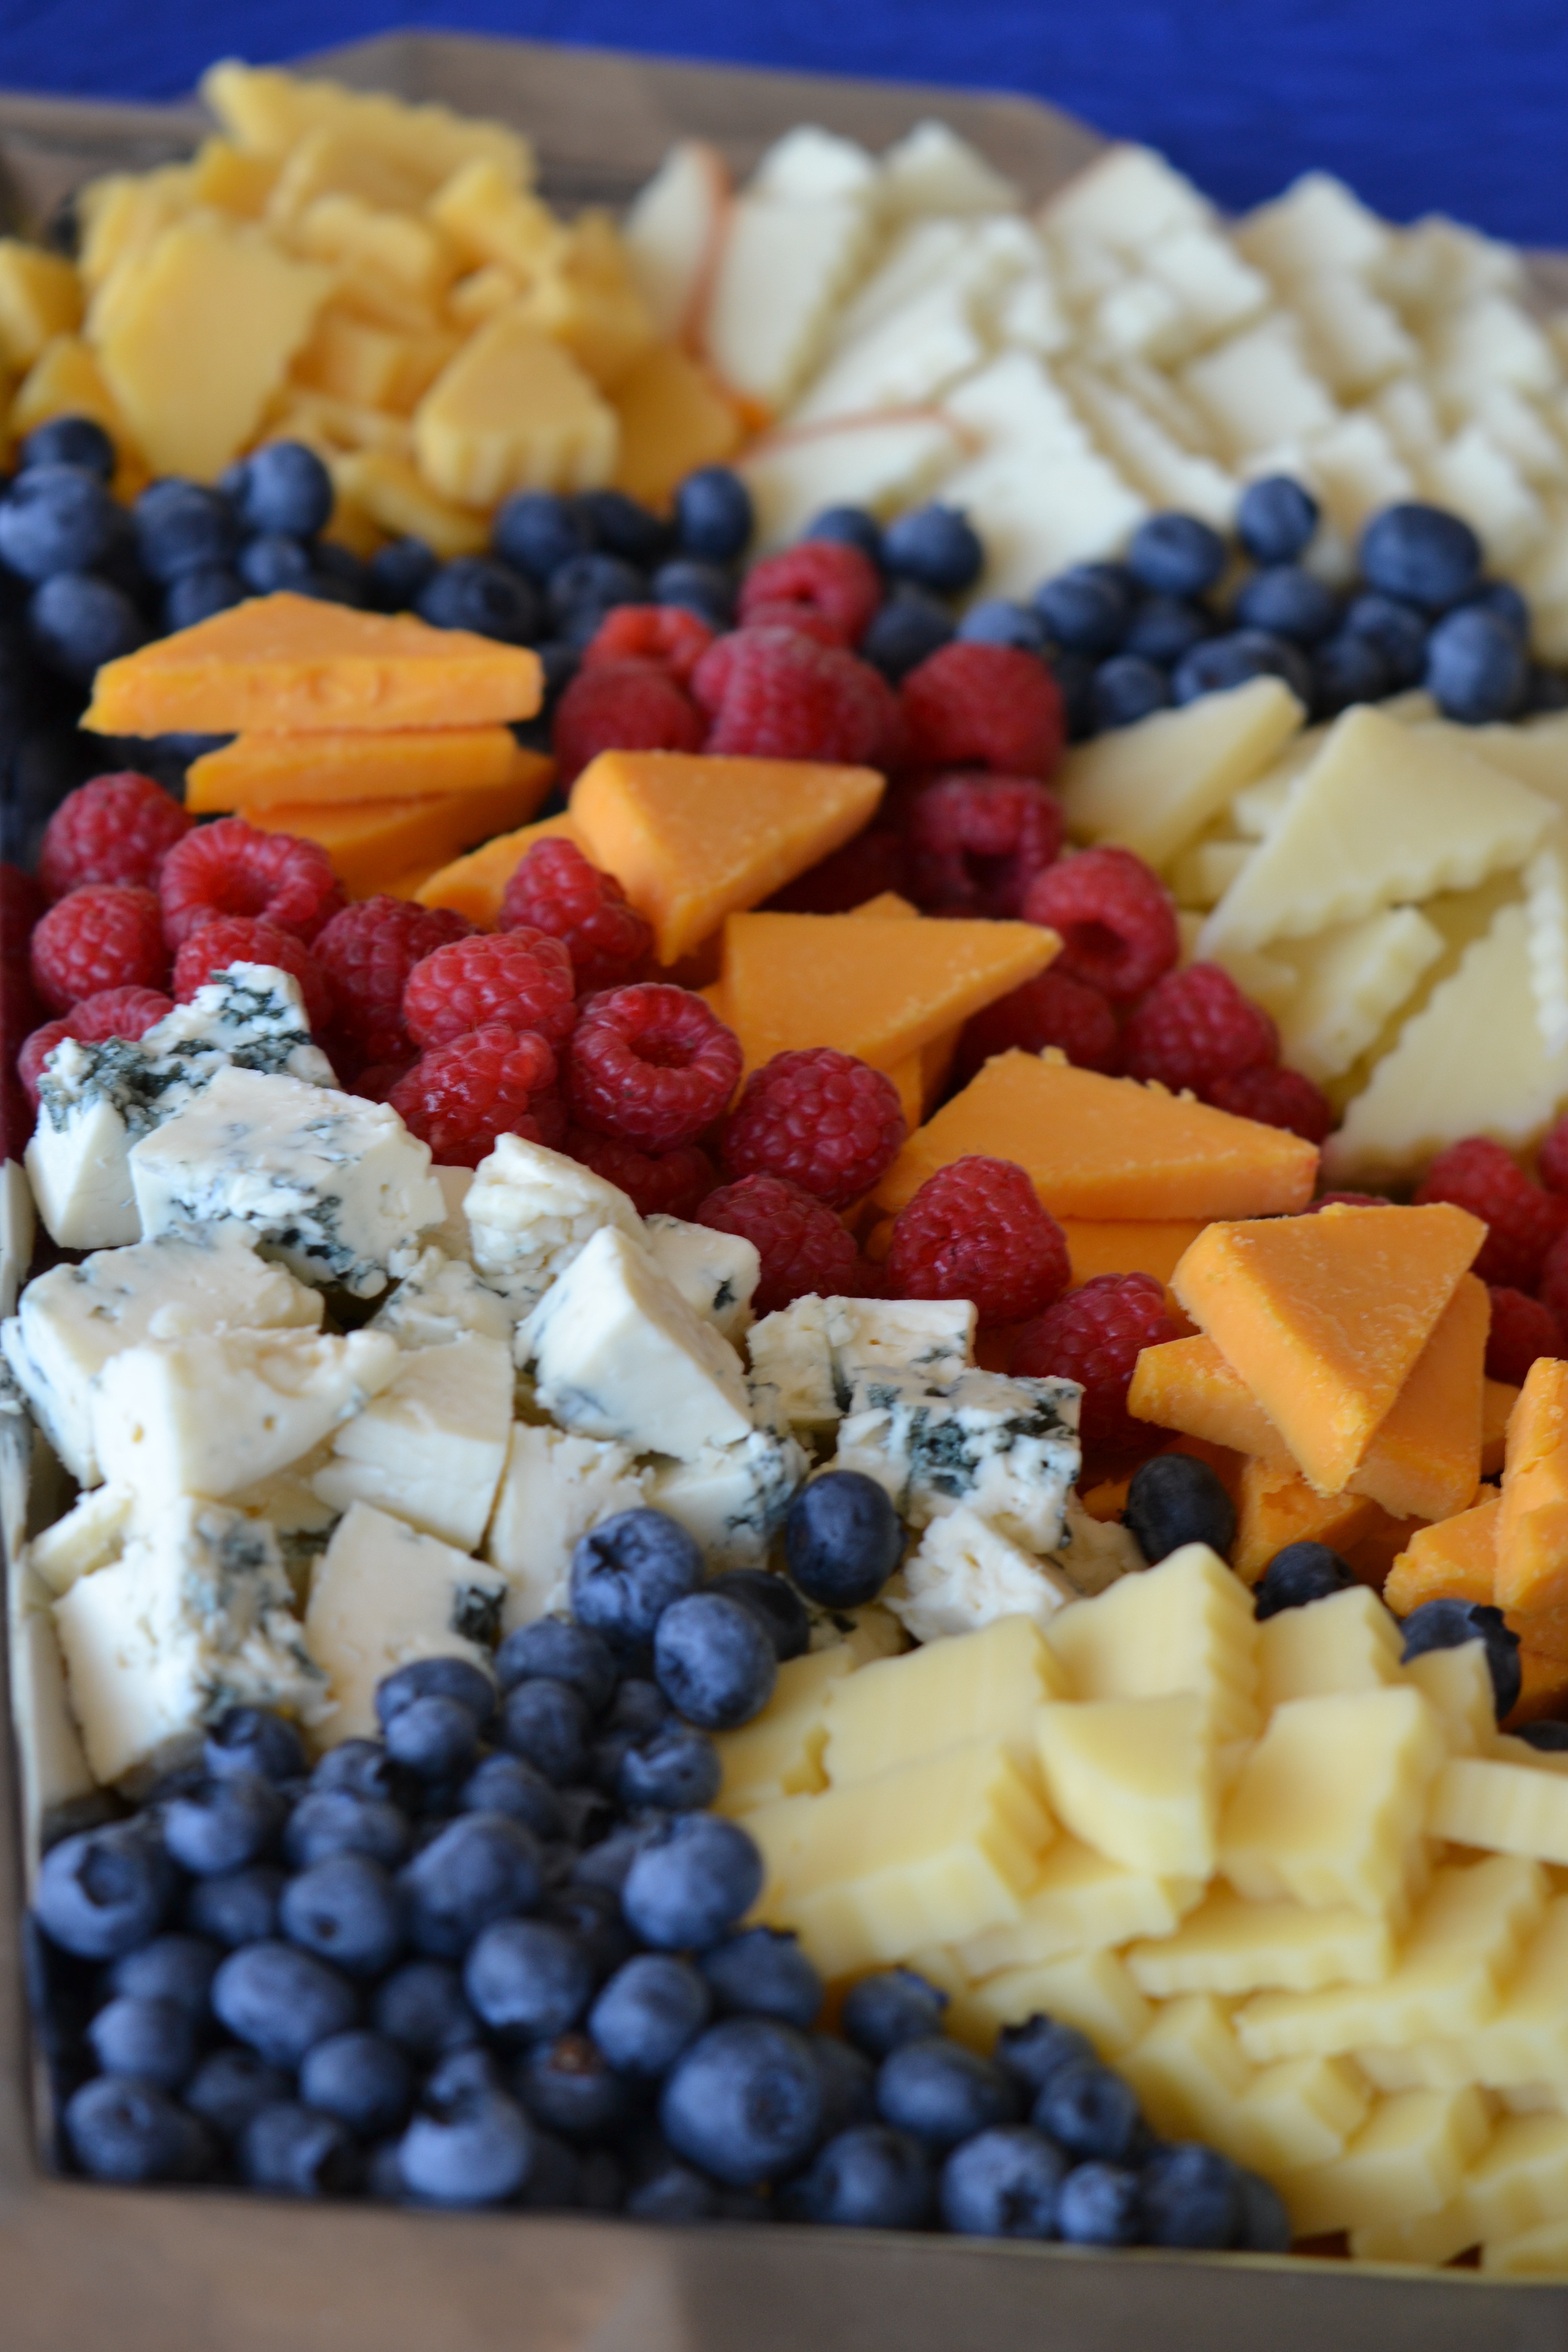
plant, fruit, berry, dish, meal, food, produce, breakfast, dessert, cuisine, delicious, dairy product, cheese, nutrition, vegetarian food, italian, pavlova, ph